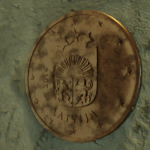
Coin value: 2cents
Country: lv
Edition: standard